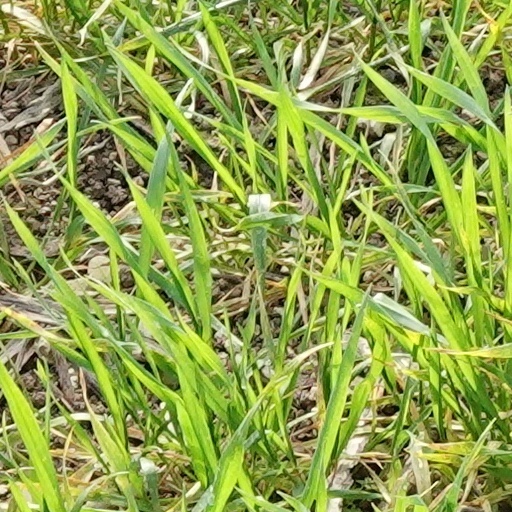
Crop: wheat